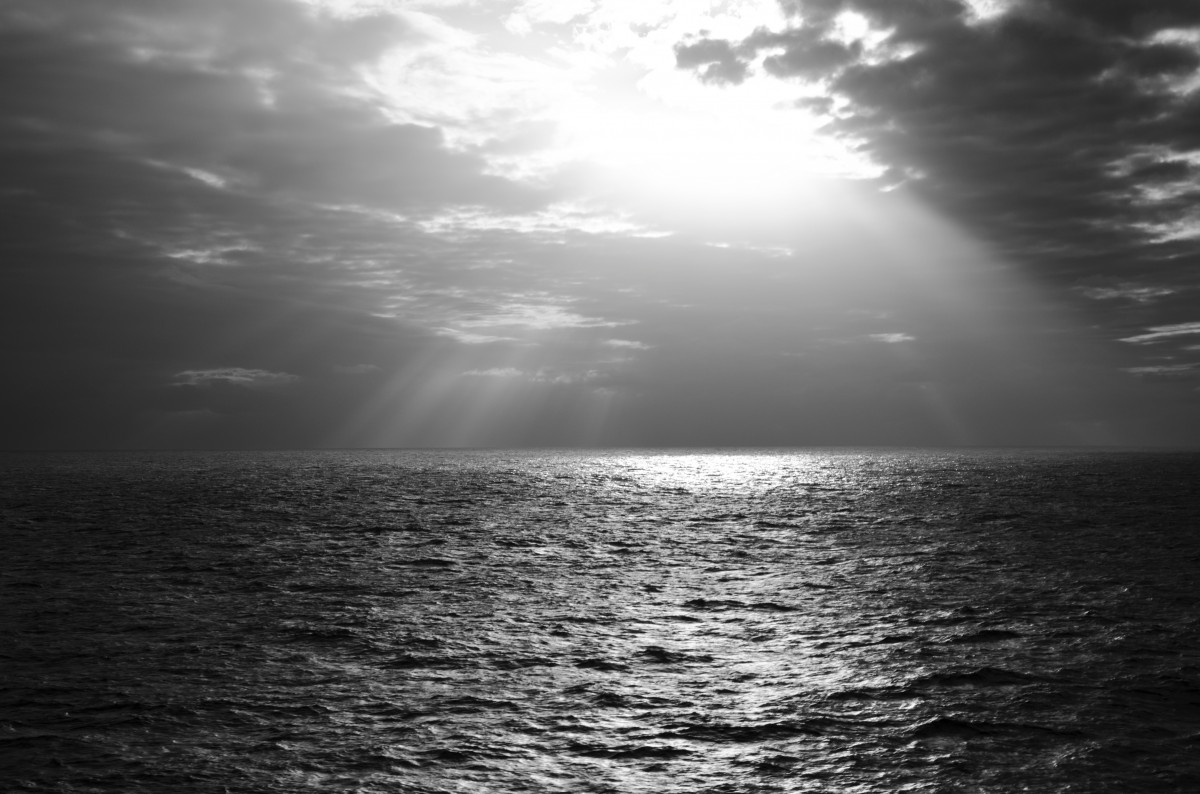
Tags: coast, ocean, horizon, light, cloud, black and white, sky, sun, sunlight, morning, atmosphere, dusk, reflection, weather, darkness, moonlight, monochrome photography